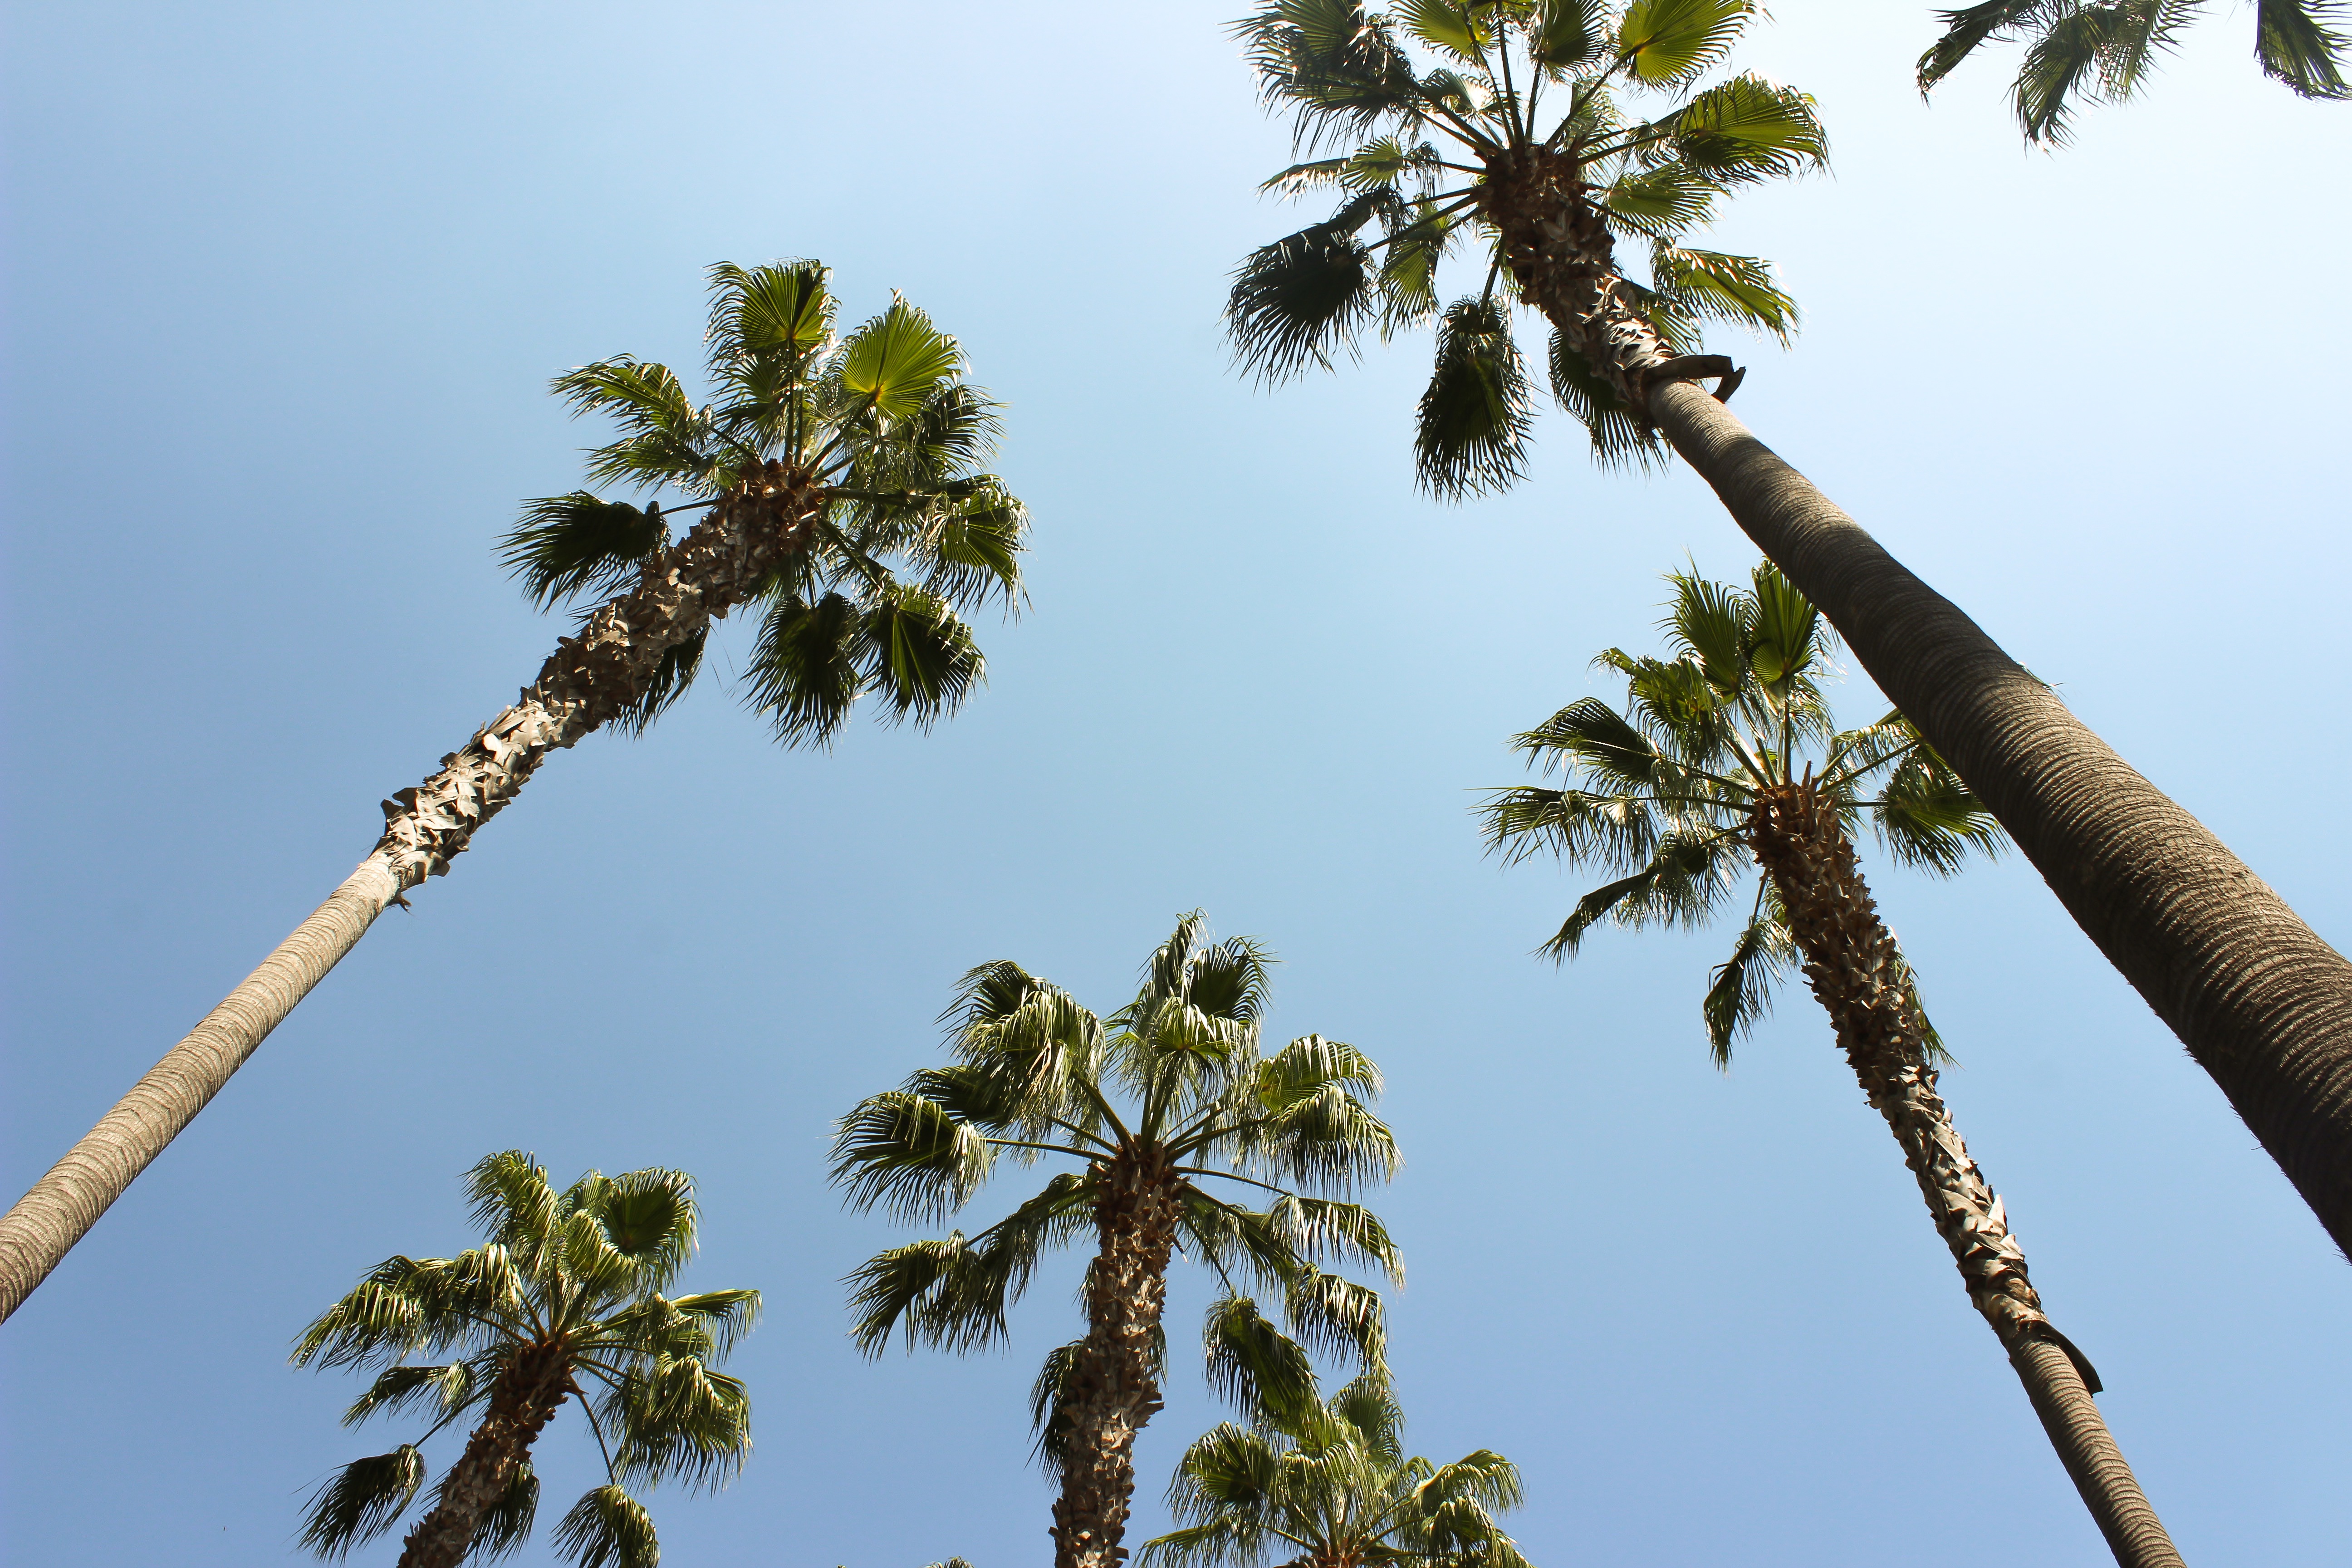
tree, nature, branch, plant, sky, leaf, flower, green, botany, flora, tropics, flowering plant, woody plant, land plant, arecales, palm family, borassus flabellifer